List of Ubisoft subsidiaries

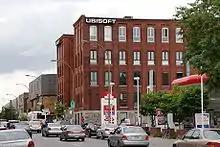
Ubisoft Montreal building

Ubisoft Montreal is Ubisoft's largest in-house development studio, as well as the largest development studio worldwide with more than 4,000 employees. Founded in 1997 in Montreal, Quebec, the studio started with only 50 employees. 25 of these came from Ubisoft's headquarters in France, while the rest were new recruits. Yannis Mallat is the company's studio head. While the company originally focused their work on licensed family-friendly titles, the team achieved breakthrough success through the release of two new titles: "" and "Tom Clancy's Splinter Cell".